Victor Capoul

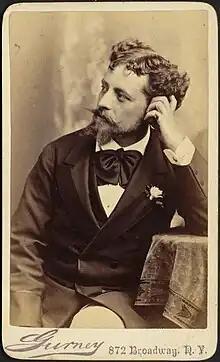
Capoul, [ca. 1859–1870]. Carte de Visite Collection, Boston Public Library

He was invited to London for a season in 1871 by Mapleson, appearing in "Faust" at Drury Lane and returned again until 1875; later from 1877 he was seen in "Fra Diavolo" at Covent Garden (which he had first sung at the Opéra-Comique in 1870), followed by Almaviva, Ernesto and Elvino. After several tours around Europe, to Saint Petersburg, Moscow and Vienna, he returned to Paris, and appeared in the premieres of "Les amants de Vérone" at the Théâtre Ventadour, "Paul et Virginie", at the Gaité; "Saïs" (by Marguerite Olagnier) at the Théâtre de la Renaissance and "Jocelyn" at the Château d'Eau.